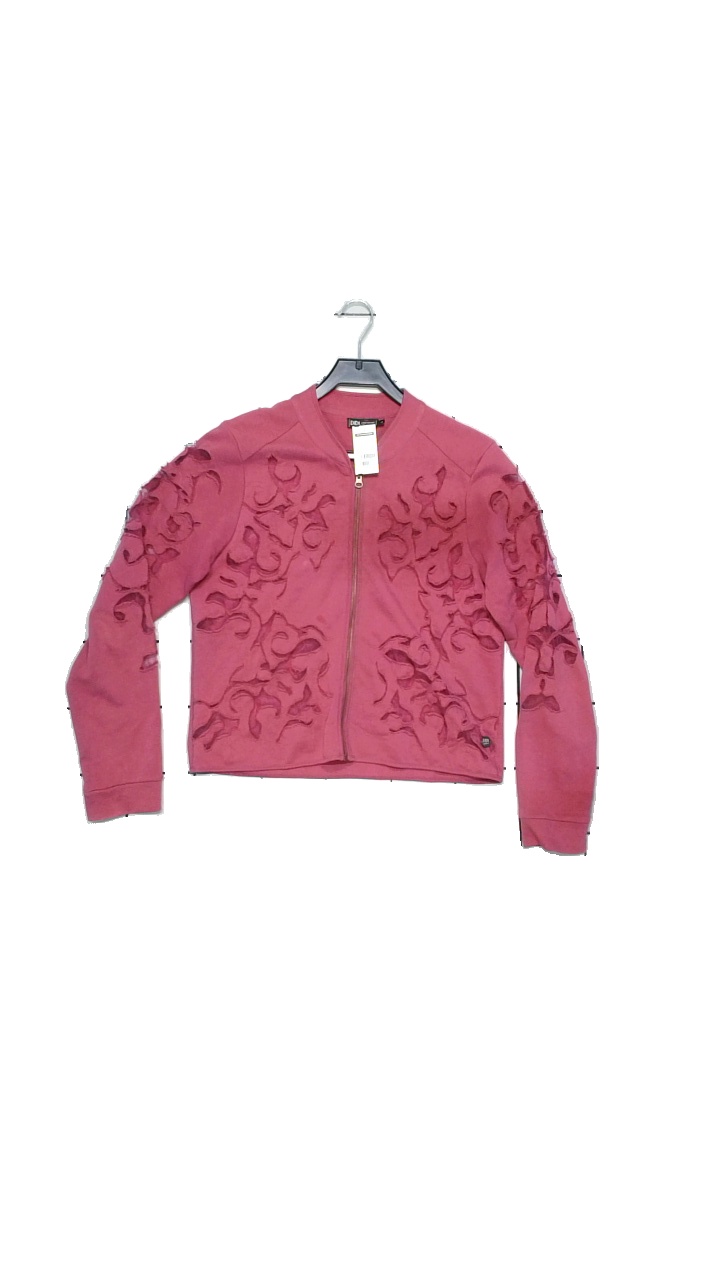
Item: Sweater (Ladies)
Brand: Didi
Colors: Red
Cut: Regular
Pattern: Lace
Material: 100% cotton
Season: Spring
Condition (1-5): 3
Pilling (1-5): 5
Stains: Minor
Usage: Reuse
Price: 50-100